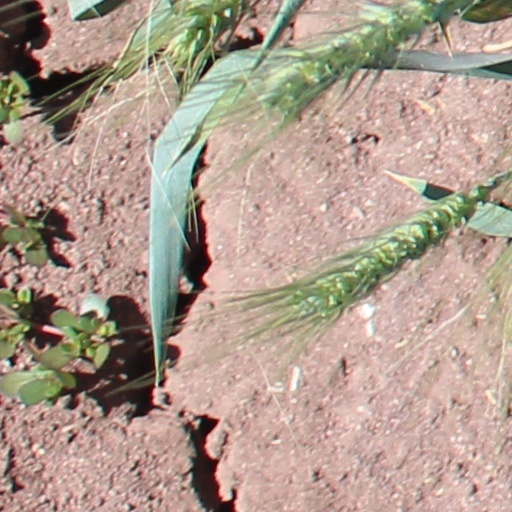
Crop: wheat